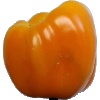
Label: Pepper Yellow 1